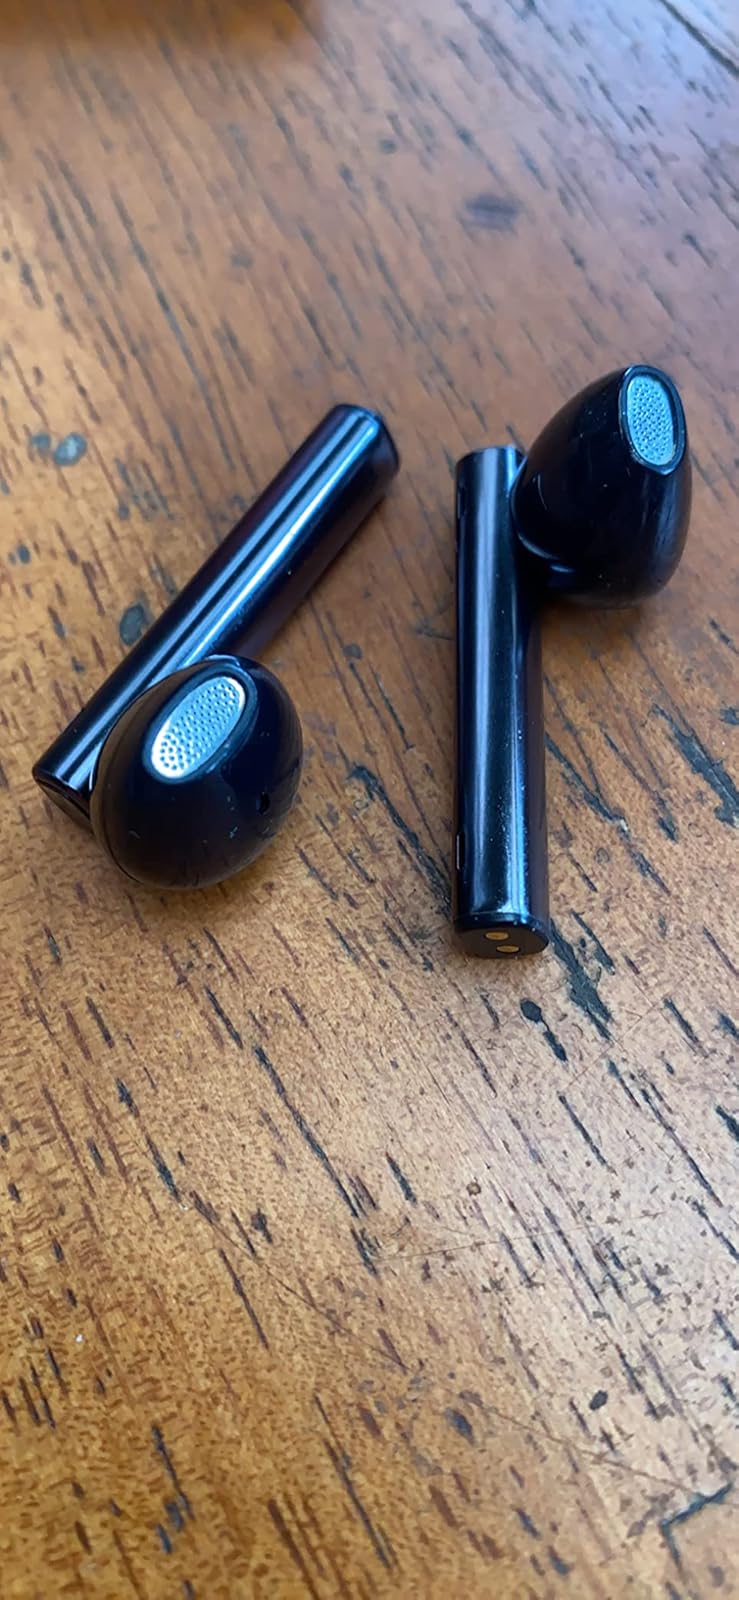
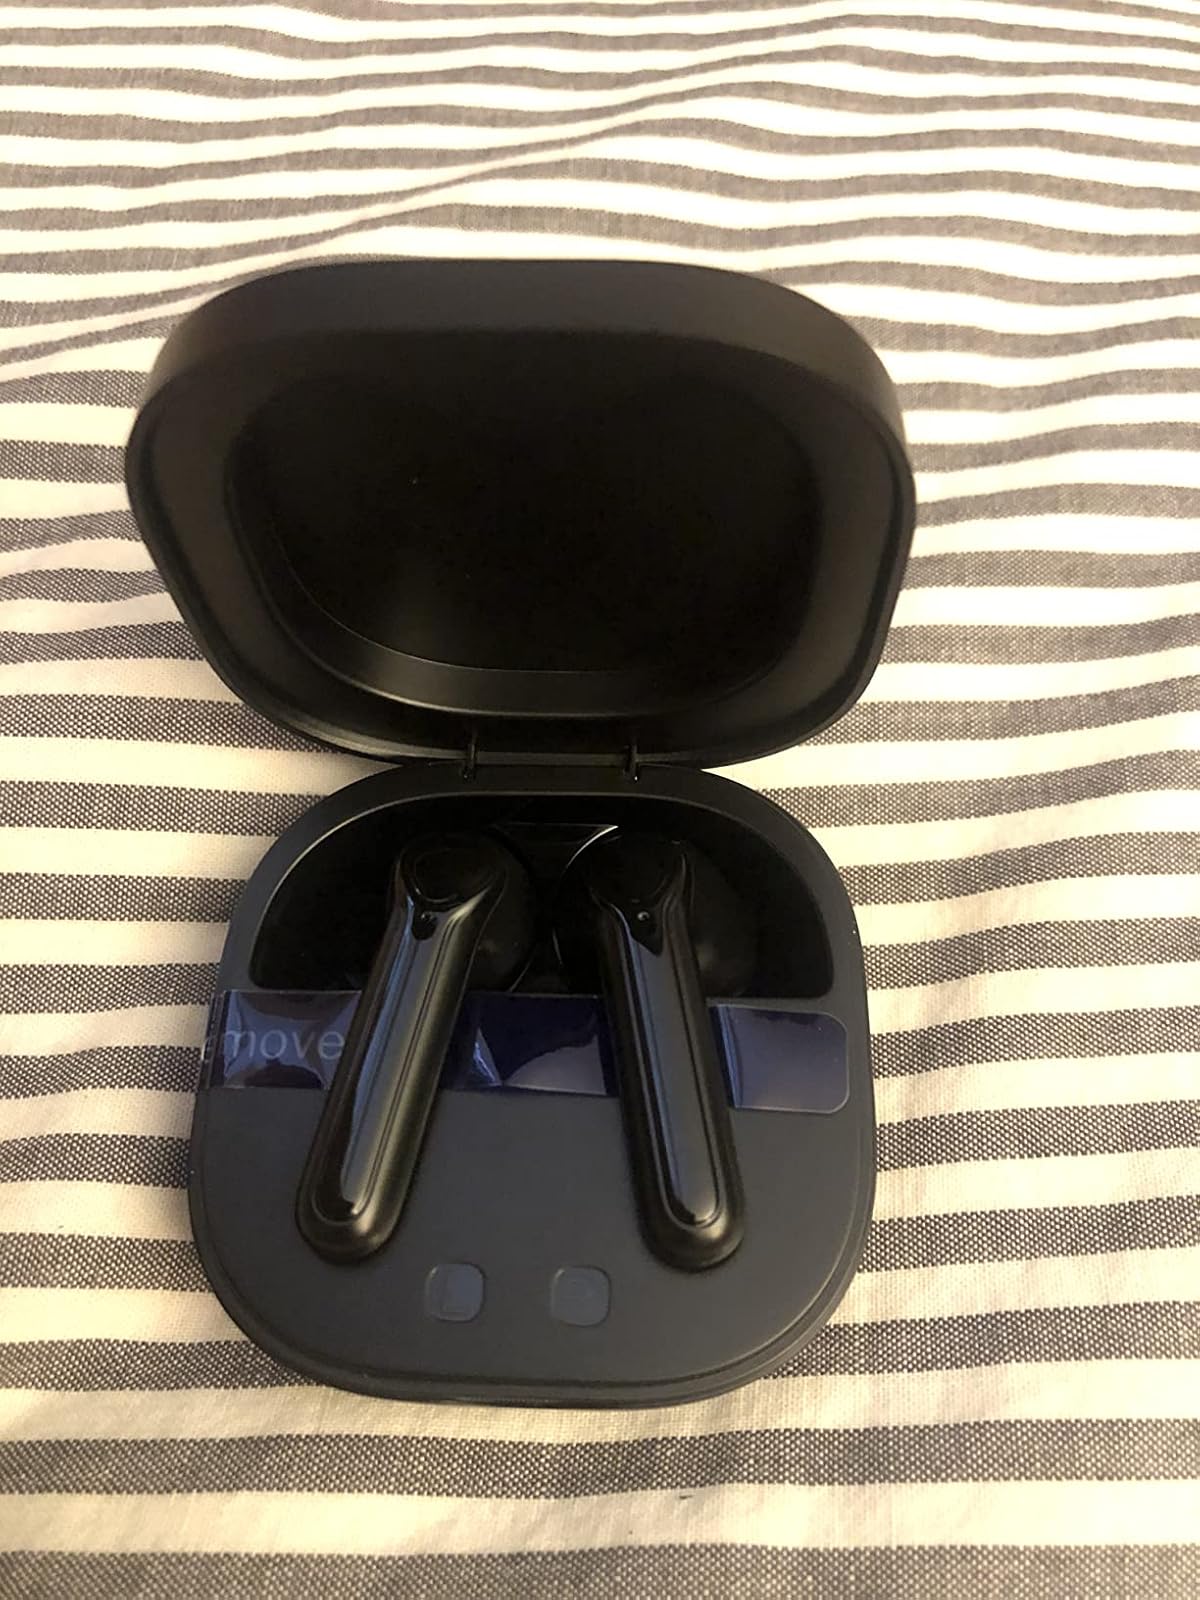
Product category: earbuds
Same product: no